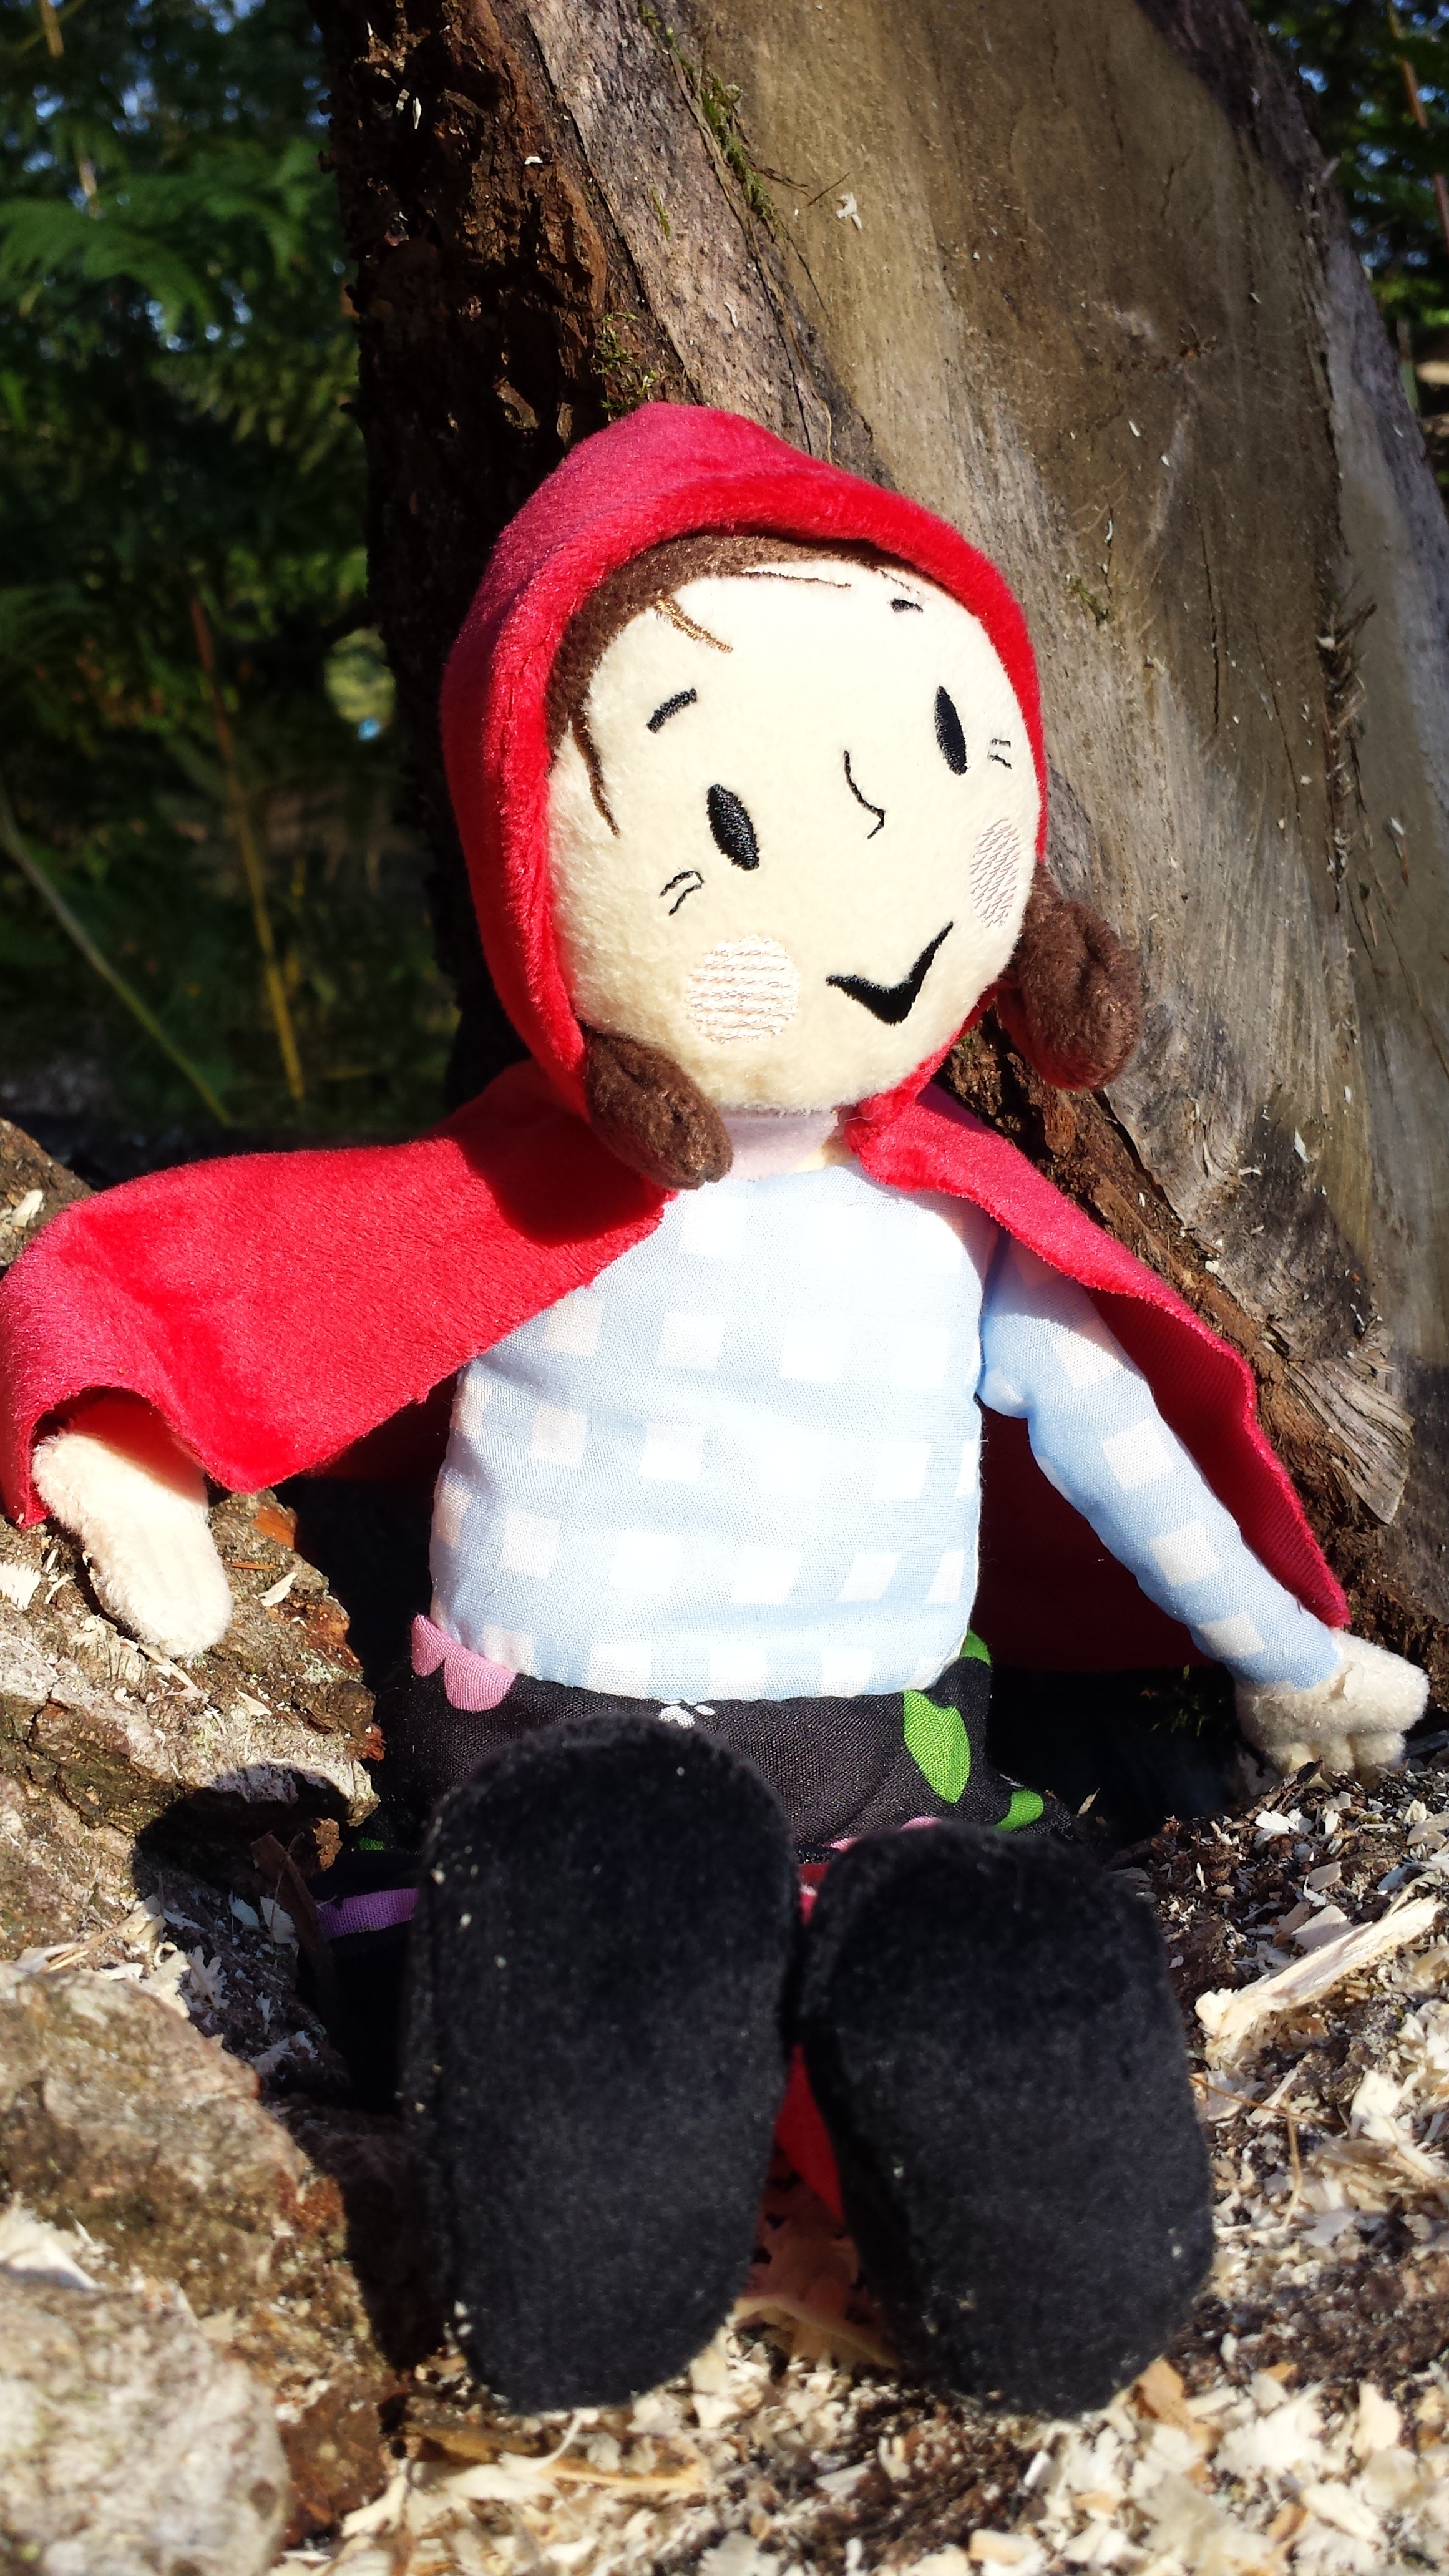
forest, red, toy, doll, children, toys, fairy tales, rotk ppchen, stuffed toy, wrath